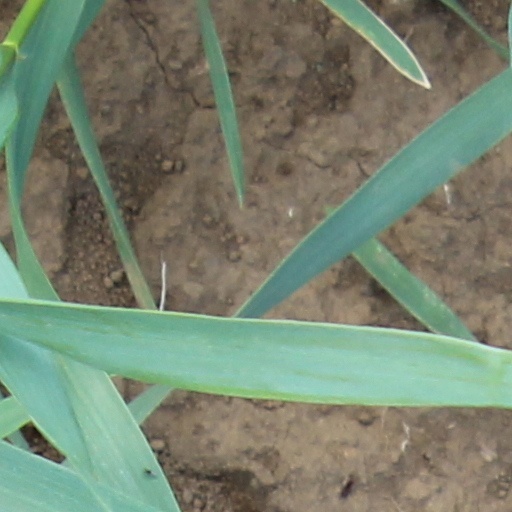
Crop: wheat